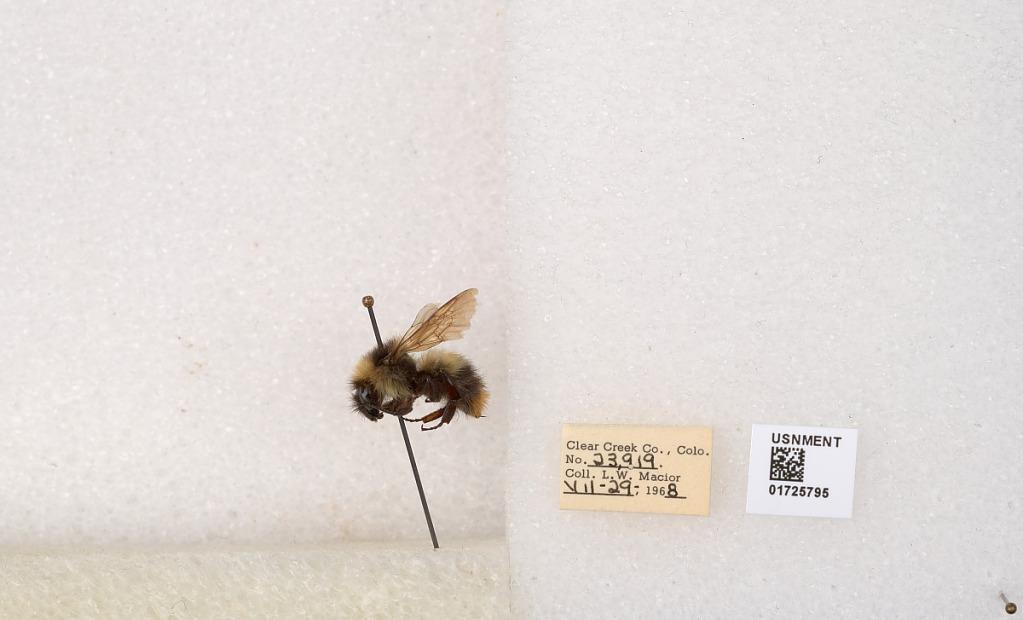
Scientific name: Bombus kirbyellus
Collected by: L. Macior
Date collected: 1968-7-29
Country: United States
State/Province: Colorado
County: Clear Creek
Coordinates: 39.6891, -105.644